India–Serbia relations

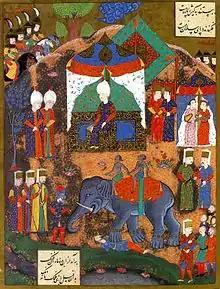
16th-century Ottoman miniature depicting two Indian mahouts carrying out executions by elephant near Belgrade

India backs Serbia's position regarding Kosovo and its reaction to the 2008 Kosovo declaration of independence is one of non-recognition.